NHS Louisa Jordan

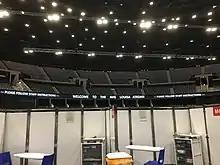
Interior of the Hydro, as used as a vaccination clinic in May 2021

Operated by NHS Scotland, it was planned to have an initial capacity of 300 beds, and the capability of expanding to accommodate 1000. It became operationally ready on 19 April 2020, and was officially opened via video by Princess Anne on 30 April 2020.